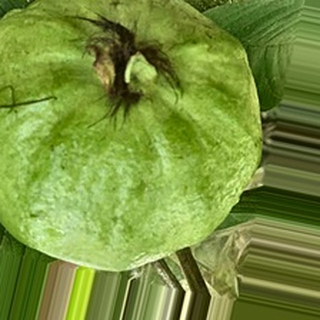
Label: healthy_guava